Vinkovci

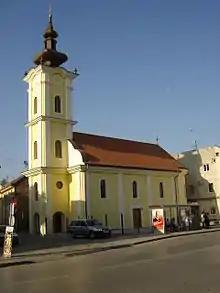
The Church of Pentecost in Vinkovci.

The town features extremely rich cultural and historical heritage, the most interesting attraction being the pre-Romanesque church on Meraja from 1100, with the coats of arms of the kings Koloman and Ladislas, as one of the most important medieval cultural monuments in Croatia. The building was recently renovated, the old wooden beams were removed and a new, modern, upper part and roof made of bricks were added, and in the space thus created, the Art Photography Gallery was opened on July 13, 2014, which has so far managed to realize a very rich program of exhibitions, but maintaining their high standards.